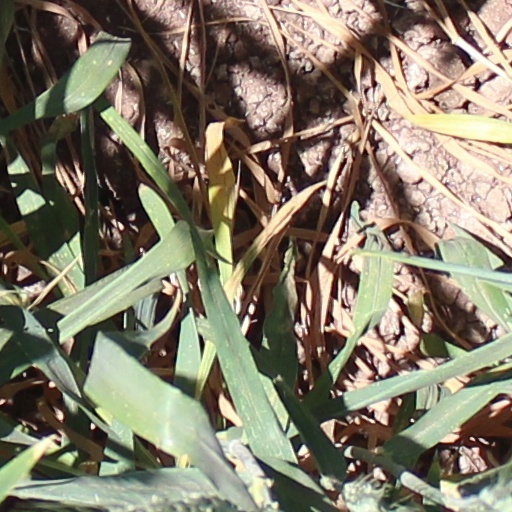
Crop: wheat